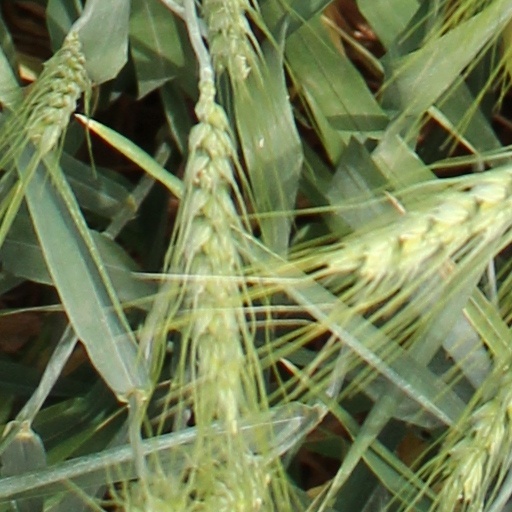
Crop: wheat